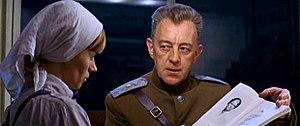
Le Docteur Jivago est un mélodrame historique italo-américain réalisé par David Lean, sorti en 1965. Il est l'adaptation du roman de Boris Pasternak.